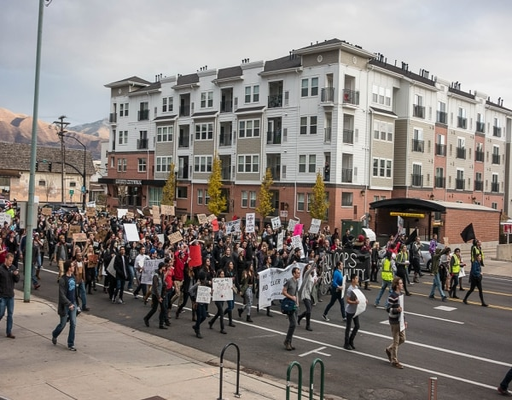
the protesters march , blocking traffic as people turned out for a rally to protest police brutality .